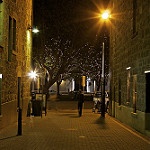
Label: street